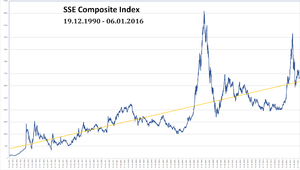
SSE Composite Index / Vægtning og udregning
SSE Composite Index 1990–2012
SSE Composite Index er et aktieindeks over aktier der handles på Shanghai Stock Exchange. Aktieindekset er etableret 15. juli 1991 og består af 50 selskabers aktier.